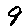
Label: 9